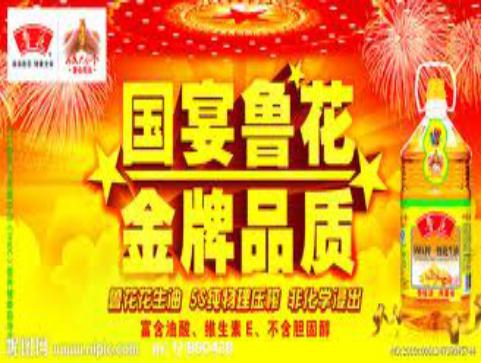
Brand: luhua
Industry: Food